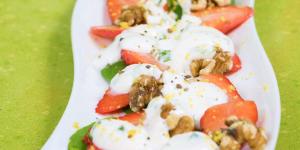
ensalada de espinacas y fresas con yogur